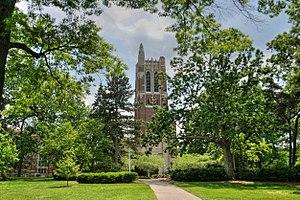
La ville américaine d’East Lansing est située dans le Michigan, à l’est de Lansing, la capitale de l’État, dont elle est une banlieue. La majeure partie d’East Lansing se trouve dans le comté d'Ingham mais une petite portion couvre le comté de Clinton. Sa population s’élevait à 48 579 habitants lors du recensement de 2010, estimée à 48 844 habitants en 2017.